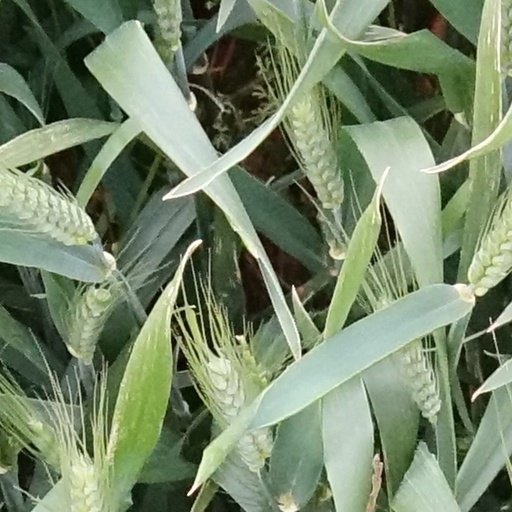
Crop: wheat